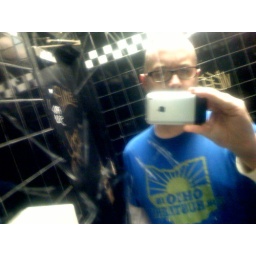
Hiding in the bathroom of the Highlander on Christmas night as some girl pounds on the door. God bless deadbolts.